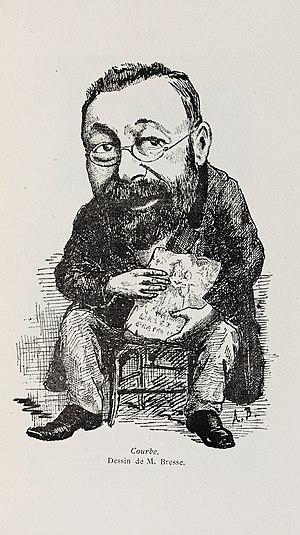
Un petit homme barbu avec des lunettes est assis sur une chaise. Il tient un livre dont on ne distingue pas le titre. Il porte une redingote noire, un pantalon clair et des chaussures. Le personnage est caricaturé. Il s'agit de Charles Courbe (1839-1885), comptable et historien de Nancy.
Charles Courbe est un historien de la ville de Nancy né à Toul le 25 janvier 1839 et mort à Nancy le 5 février 1885. Ses œuvres les plus importantes sont les Promenades dans les rues de Nancy et sa contribution à l'établissement des origines lorraines de Victor Hugo.